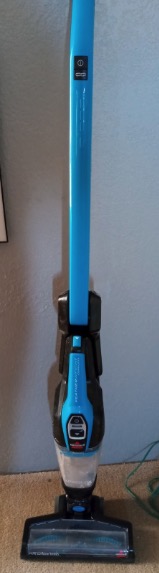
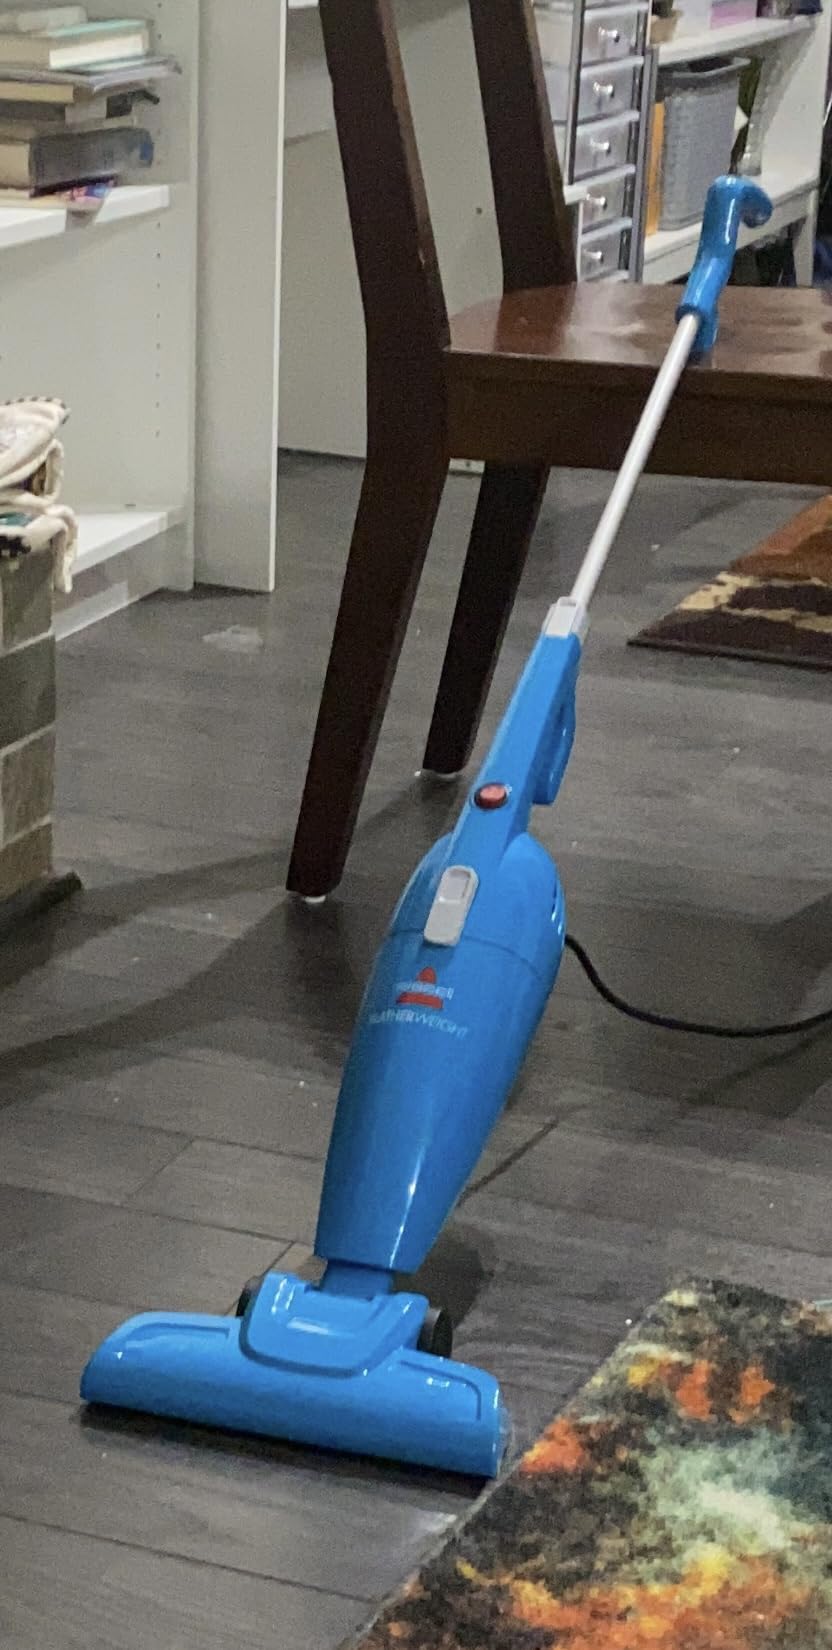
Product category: items_vacuum
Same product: no